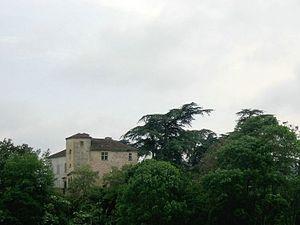
Vue de la partie est du château du XI siècle du domaine De Latour
Le château de Latoue ou de Latour est un château français située sur la commune de Latoue dans le département de la Haute-Garonne et la région Occitanie.
Cet article recense une partie des monuments historiques de la Haute-Garonne, en France.
Latoue est une commune française située dans le département de la Haute-Garonne en région Occitanie.